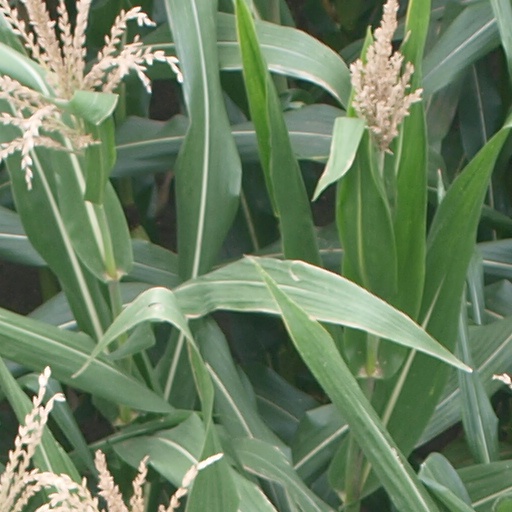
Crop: maize; corn